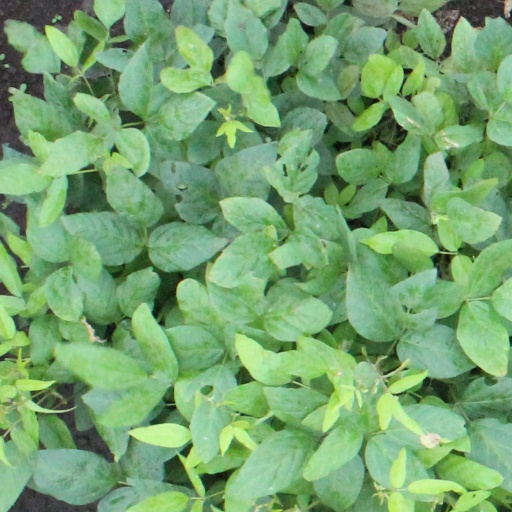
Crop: soybean